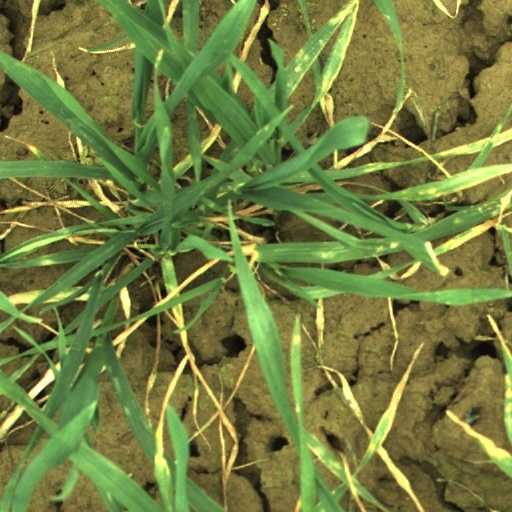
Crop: wheat